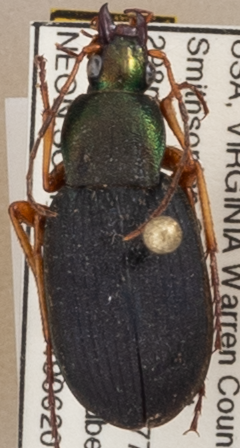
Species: Chlaenius aestivus
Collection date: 2019-06-20
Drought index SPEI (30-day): -0.27
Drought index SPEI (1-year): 2.09
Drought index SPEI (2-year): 2.09